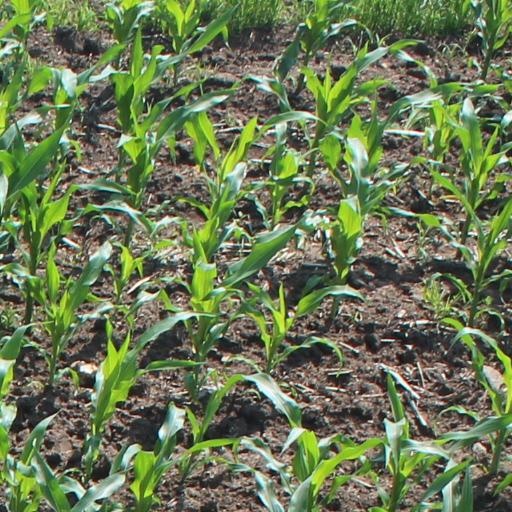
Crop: maize; corn